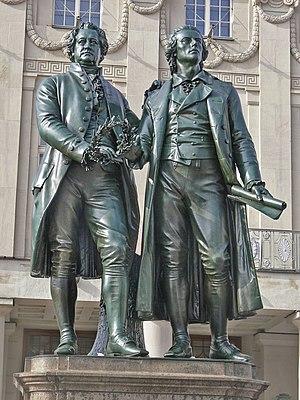
La fonderie royale de Munich est une fonderie d'art coulant exclusivement du bronze qui exista entre 1822 et 1931. Beaucoup de statues de Munich et de ses environs y ont été réalisées.